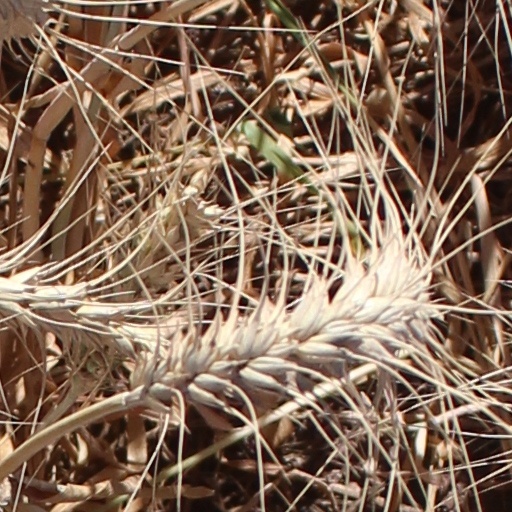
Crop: wheat